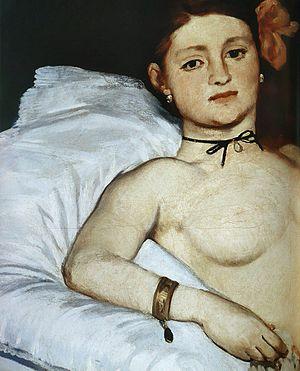
Le je-ne-baise-plus est un bijou, analogue à la ferronnière, et consistant en un ruban d’étoffe porté autour du cou, et retenant un camée, un pendentif ou une pierre.